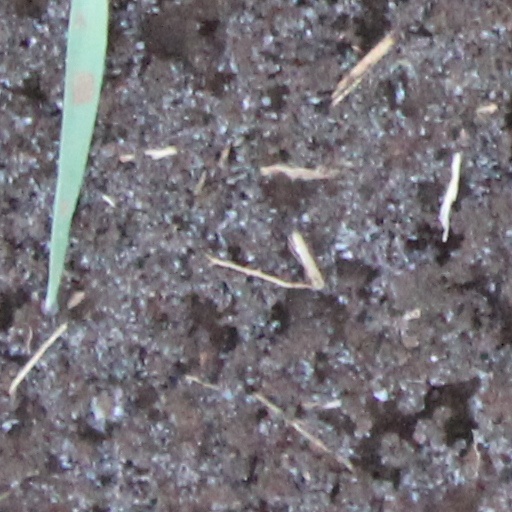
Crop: wheat